Lady Hughes Affair

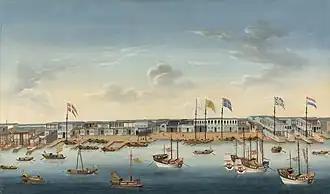
The Thirteen Factories, where the incident took place, in 1780

The "Lady Hughes" affair was an international incident in 1784 between Great Britain and the Qing dynasty. On 24 November 1784, the British merchantman "Lady Hughes" fired a gun salute for a nearby Dano-Norwegian ship in the Thirteen Factories neighbourhood of Canton. The salute injured three Chinese men in a nearby boat, two of whom died of their injuries. In response, local Qing officials detained "Lady Hughes" and refused to release the ship until her crew handed over the sailor who had fired the salute. Once he was in their custody, Qing authorities executed the sailor by strangulation on 2 December.